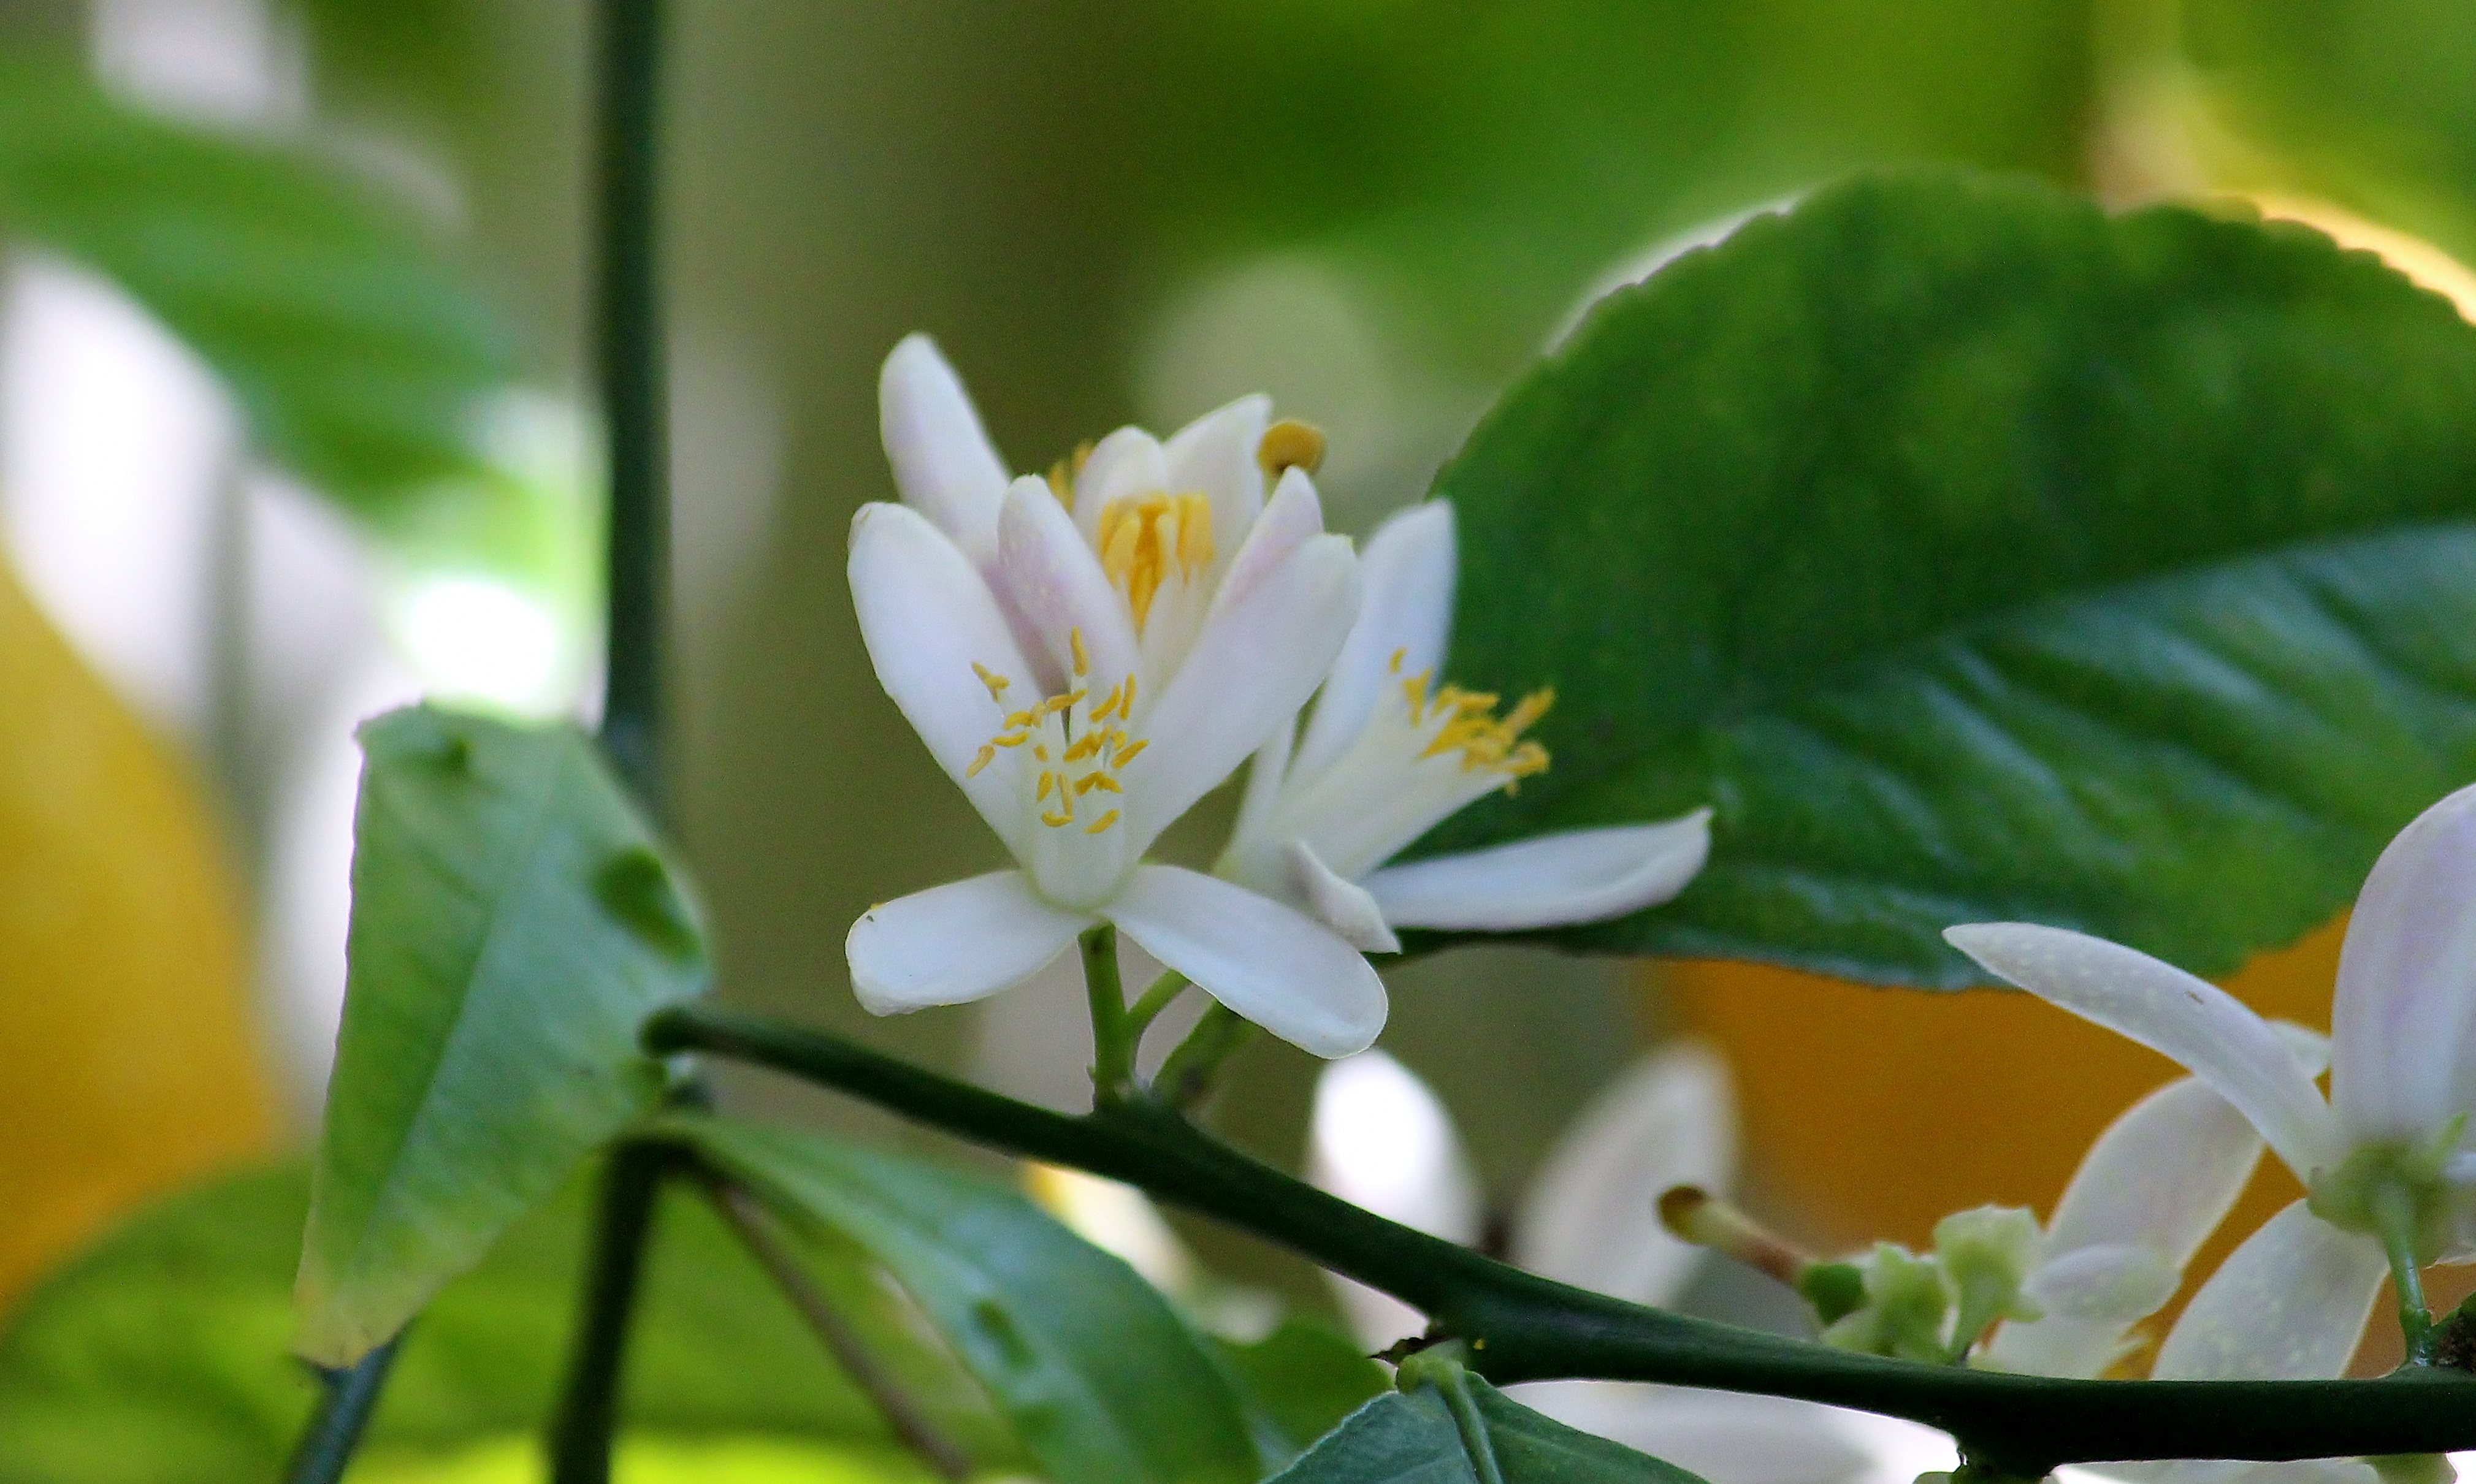
nature, blossom, plant, sunlight, leaf, flower, petal, bloom, summer, green, grow, botany, yellow, garden, flora, wildflower, close up, lemon tree, shrub, beautiful, sour, lemons, macro photography, garden plant, mature, jasmine, flowering plant, lemon blossom, land plant